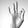
ASL letter: F